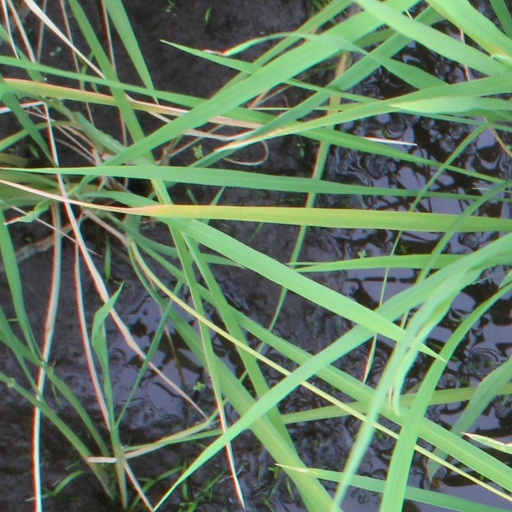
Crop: rice